Jean de Monchy

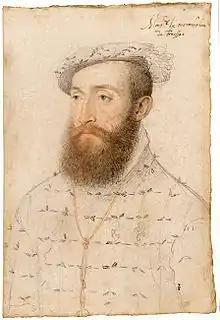
Comte de Brissac who succeeded Admiral Coligny as governor of Picardie

In June, Guise had proceeded to conduct a siege of Thionville which he brought to a successful conclusion on 22 June (though not without considerable French losses, among them Strozzi). With this accomplished he pushed forward towards Luxembourg. De Thermes took a force out of French Calais into Vlaanderen to divert Spanish attention from the Luxembourg attack. De Thermes had a force of around 9000 foot and 1500 horse, which bypassed the fortress of Gravelines and moved on towards Dunkerque. As a depot town there was much plunder, and De Thermes' army gorged itself on the town and those in the surrounding area before deciding to retreat back to Calais. Unknown to De Thermes, a Spanish army had rapidly assembled under the graaf van Egmont (count of Egmont) with the intention of cutting the armies line of retreat. This army, larger than the French, was able to bring them to battle. An English fleet joined the fray savaging one of De Thermes' wings and the army was annihilated, only a small force making it back to the safety of Calais. Among the captives were De Thermes, and Sénarpont who had been with the army. Calais was left largely undefended but Egmont decided not to risk his force.